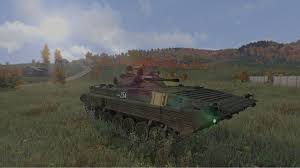
Label: BMP-2